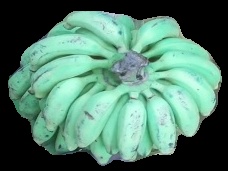
Variety: elakki-bale
Grade: grade3